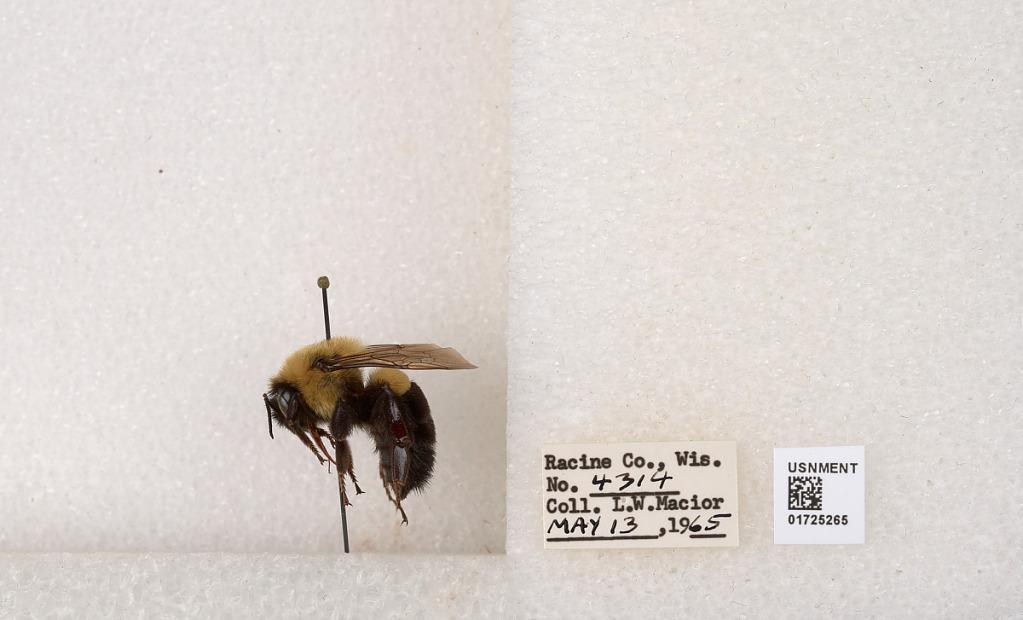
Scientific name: Bombus impatiens Cresson
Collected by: L. Macior
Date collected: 1965-5-13
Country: United States
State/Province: Wisconsin
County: Racine
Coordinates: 42.7299, -87.8123